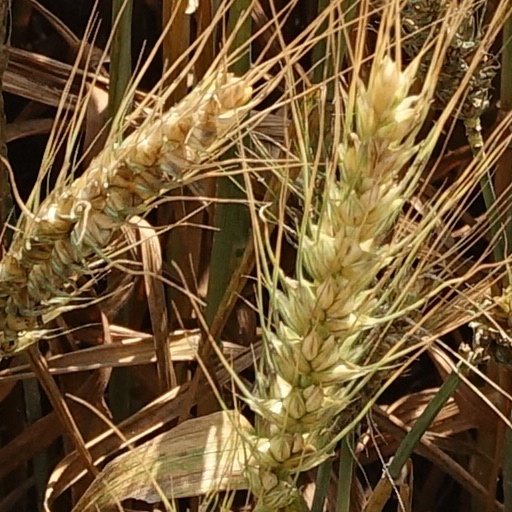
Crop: wheat